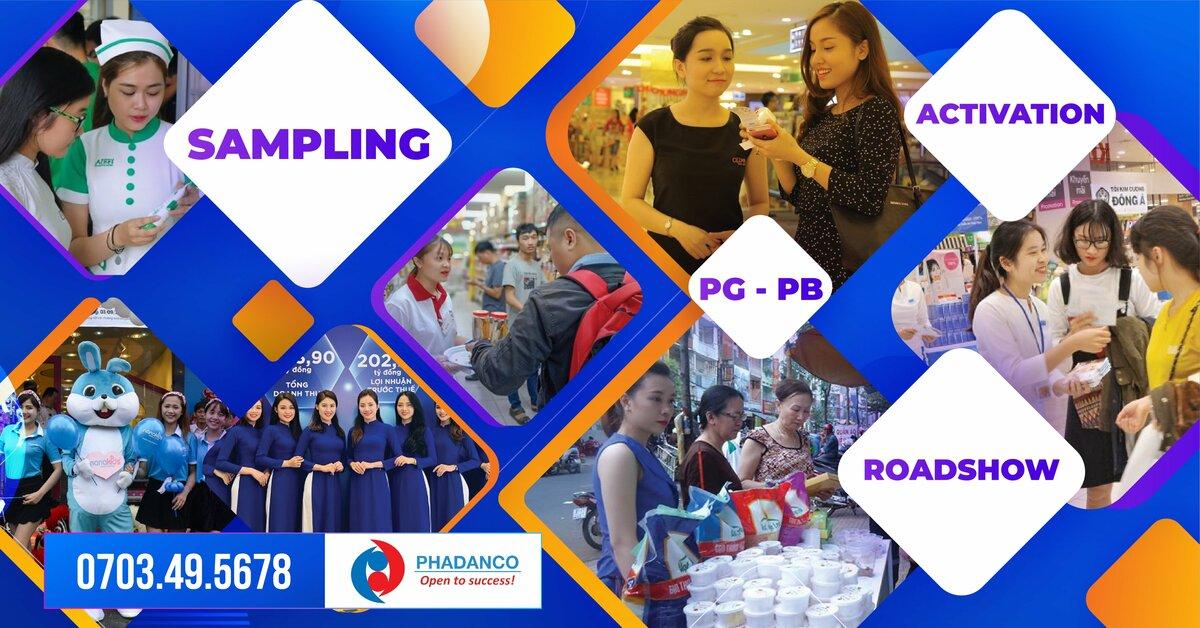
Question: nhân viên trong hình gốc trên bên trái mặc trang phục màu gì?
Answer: màu trắng và xanh lá